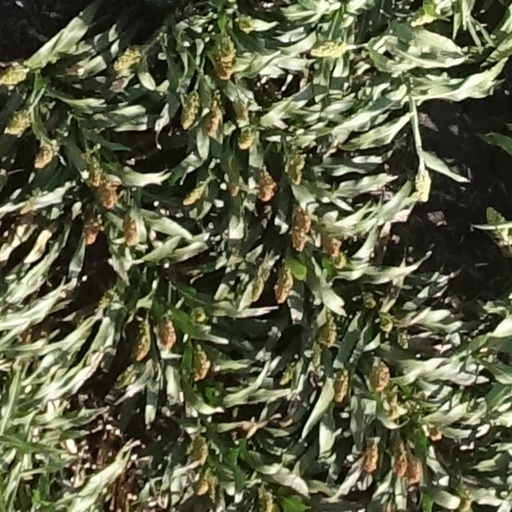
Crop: sorghum